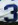
Number: 3